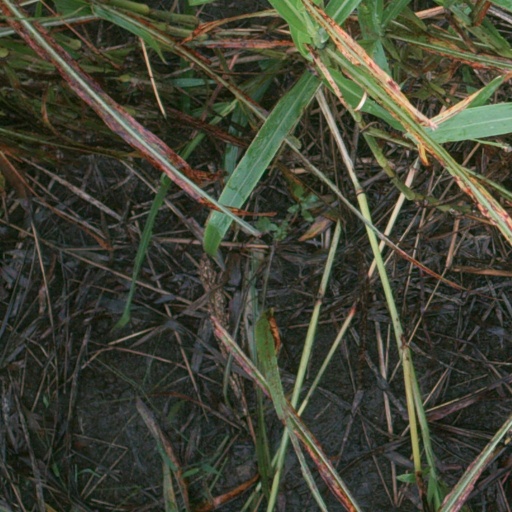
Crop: sorghum